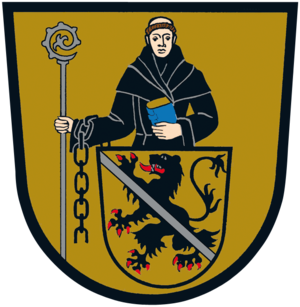
Bad St. Leonhard im Lavanttal est une commune autrichienne du district de Wolfsberg en Carinthie.